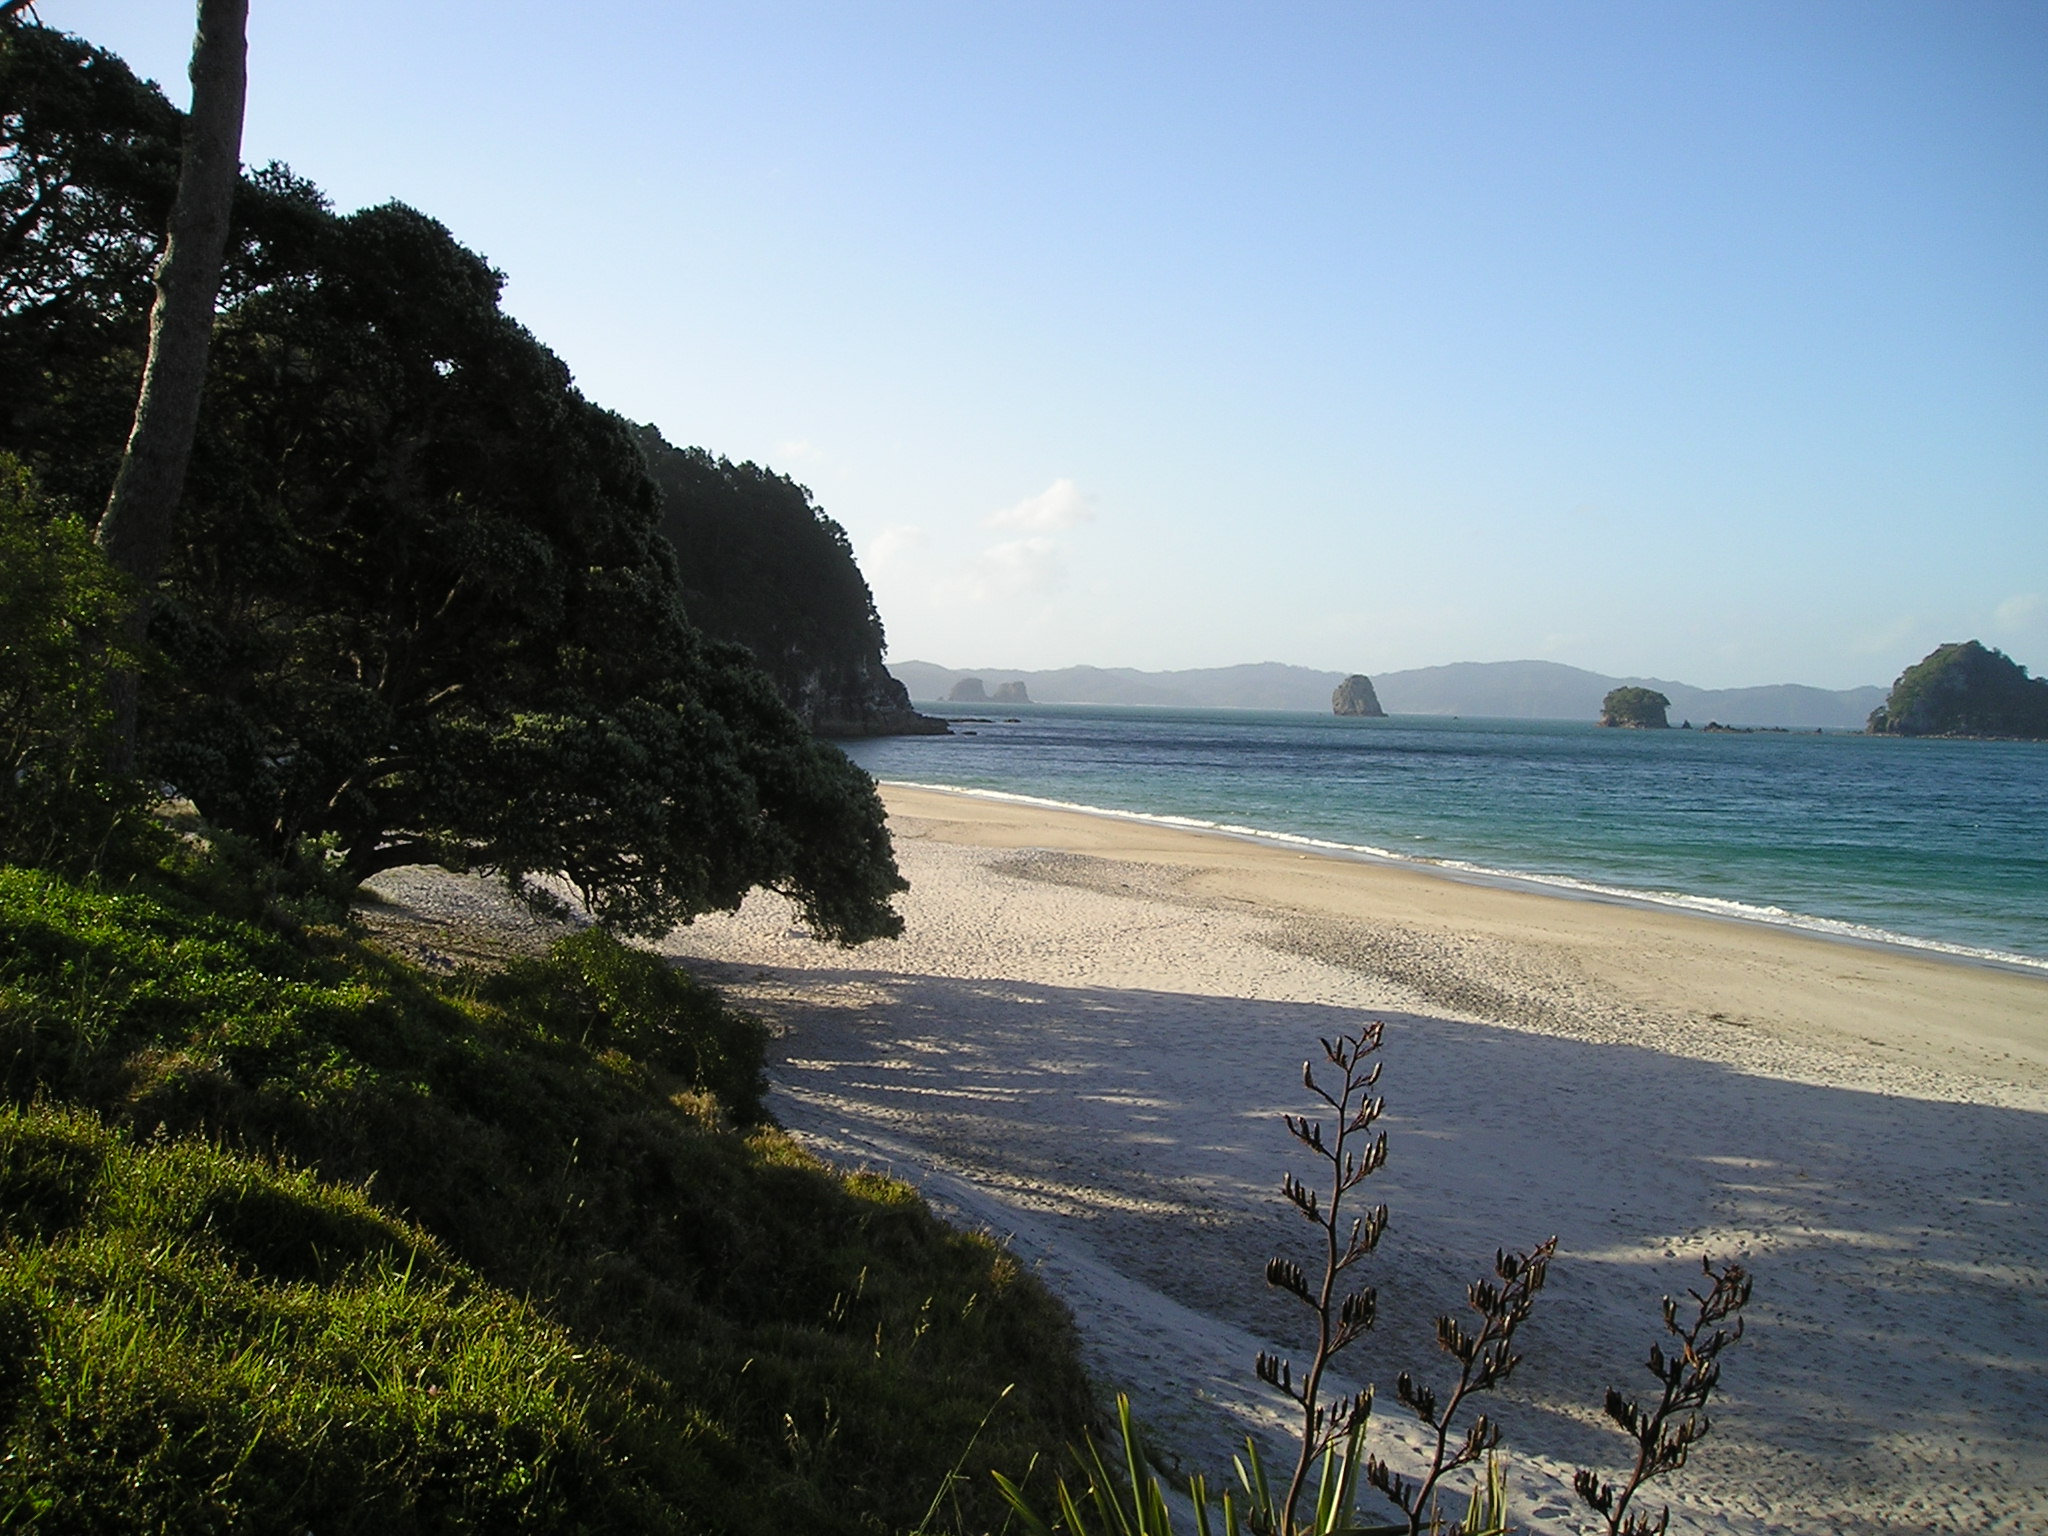
beach, sea, coast, rock, ocean, shore, vacation, cliff, cove, bay, terrain, body of water, new zealand, cape, landform, south island, beautiful beach